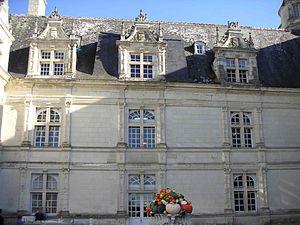
Le château de Villandry est un ensemble entremêlant intimement architecture et jardins, situé à 15 km à l'ouest de Tours, dans le département français d'Indre-et-Loire, en région Centre-Val de Loire.